Music in Tatarstan

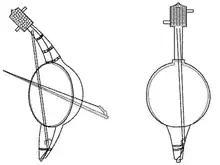
A Tatar musical instrument called a Kylqubiz

Tatarstan is an autonomous republic within Russia, where the largest ethnic group are the Tatars. Their traditional music is a mixture of Turkic, Mongolic and Finno-Ugric elements, reportedly bridging Mongolian and Hungarian music. Nonetheless, the most distinguishing feature of Tatar music is the pentatonic scale, which aligns it with the Chinese and Vietnamese musical traditions. Instrumental dance music, secular song and sacred music are all a part of Tatar folk music. Instrumentation includes the kubyz (jaw harp), surnay, quray (flute) and garmon-talianka.